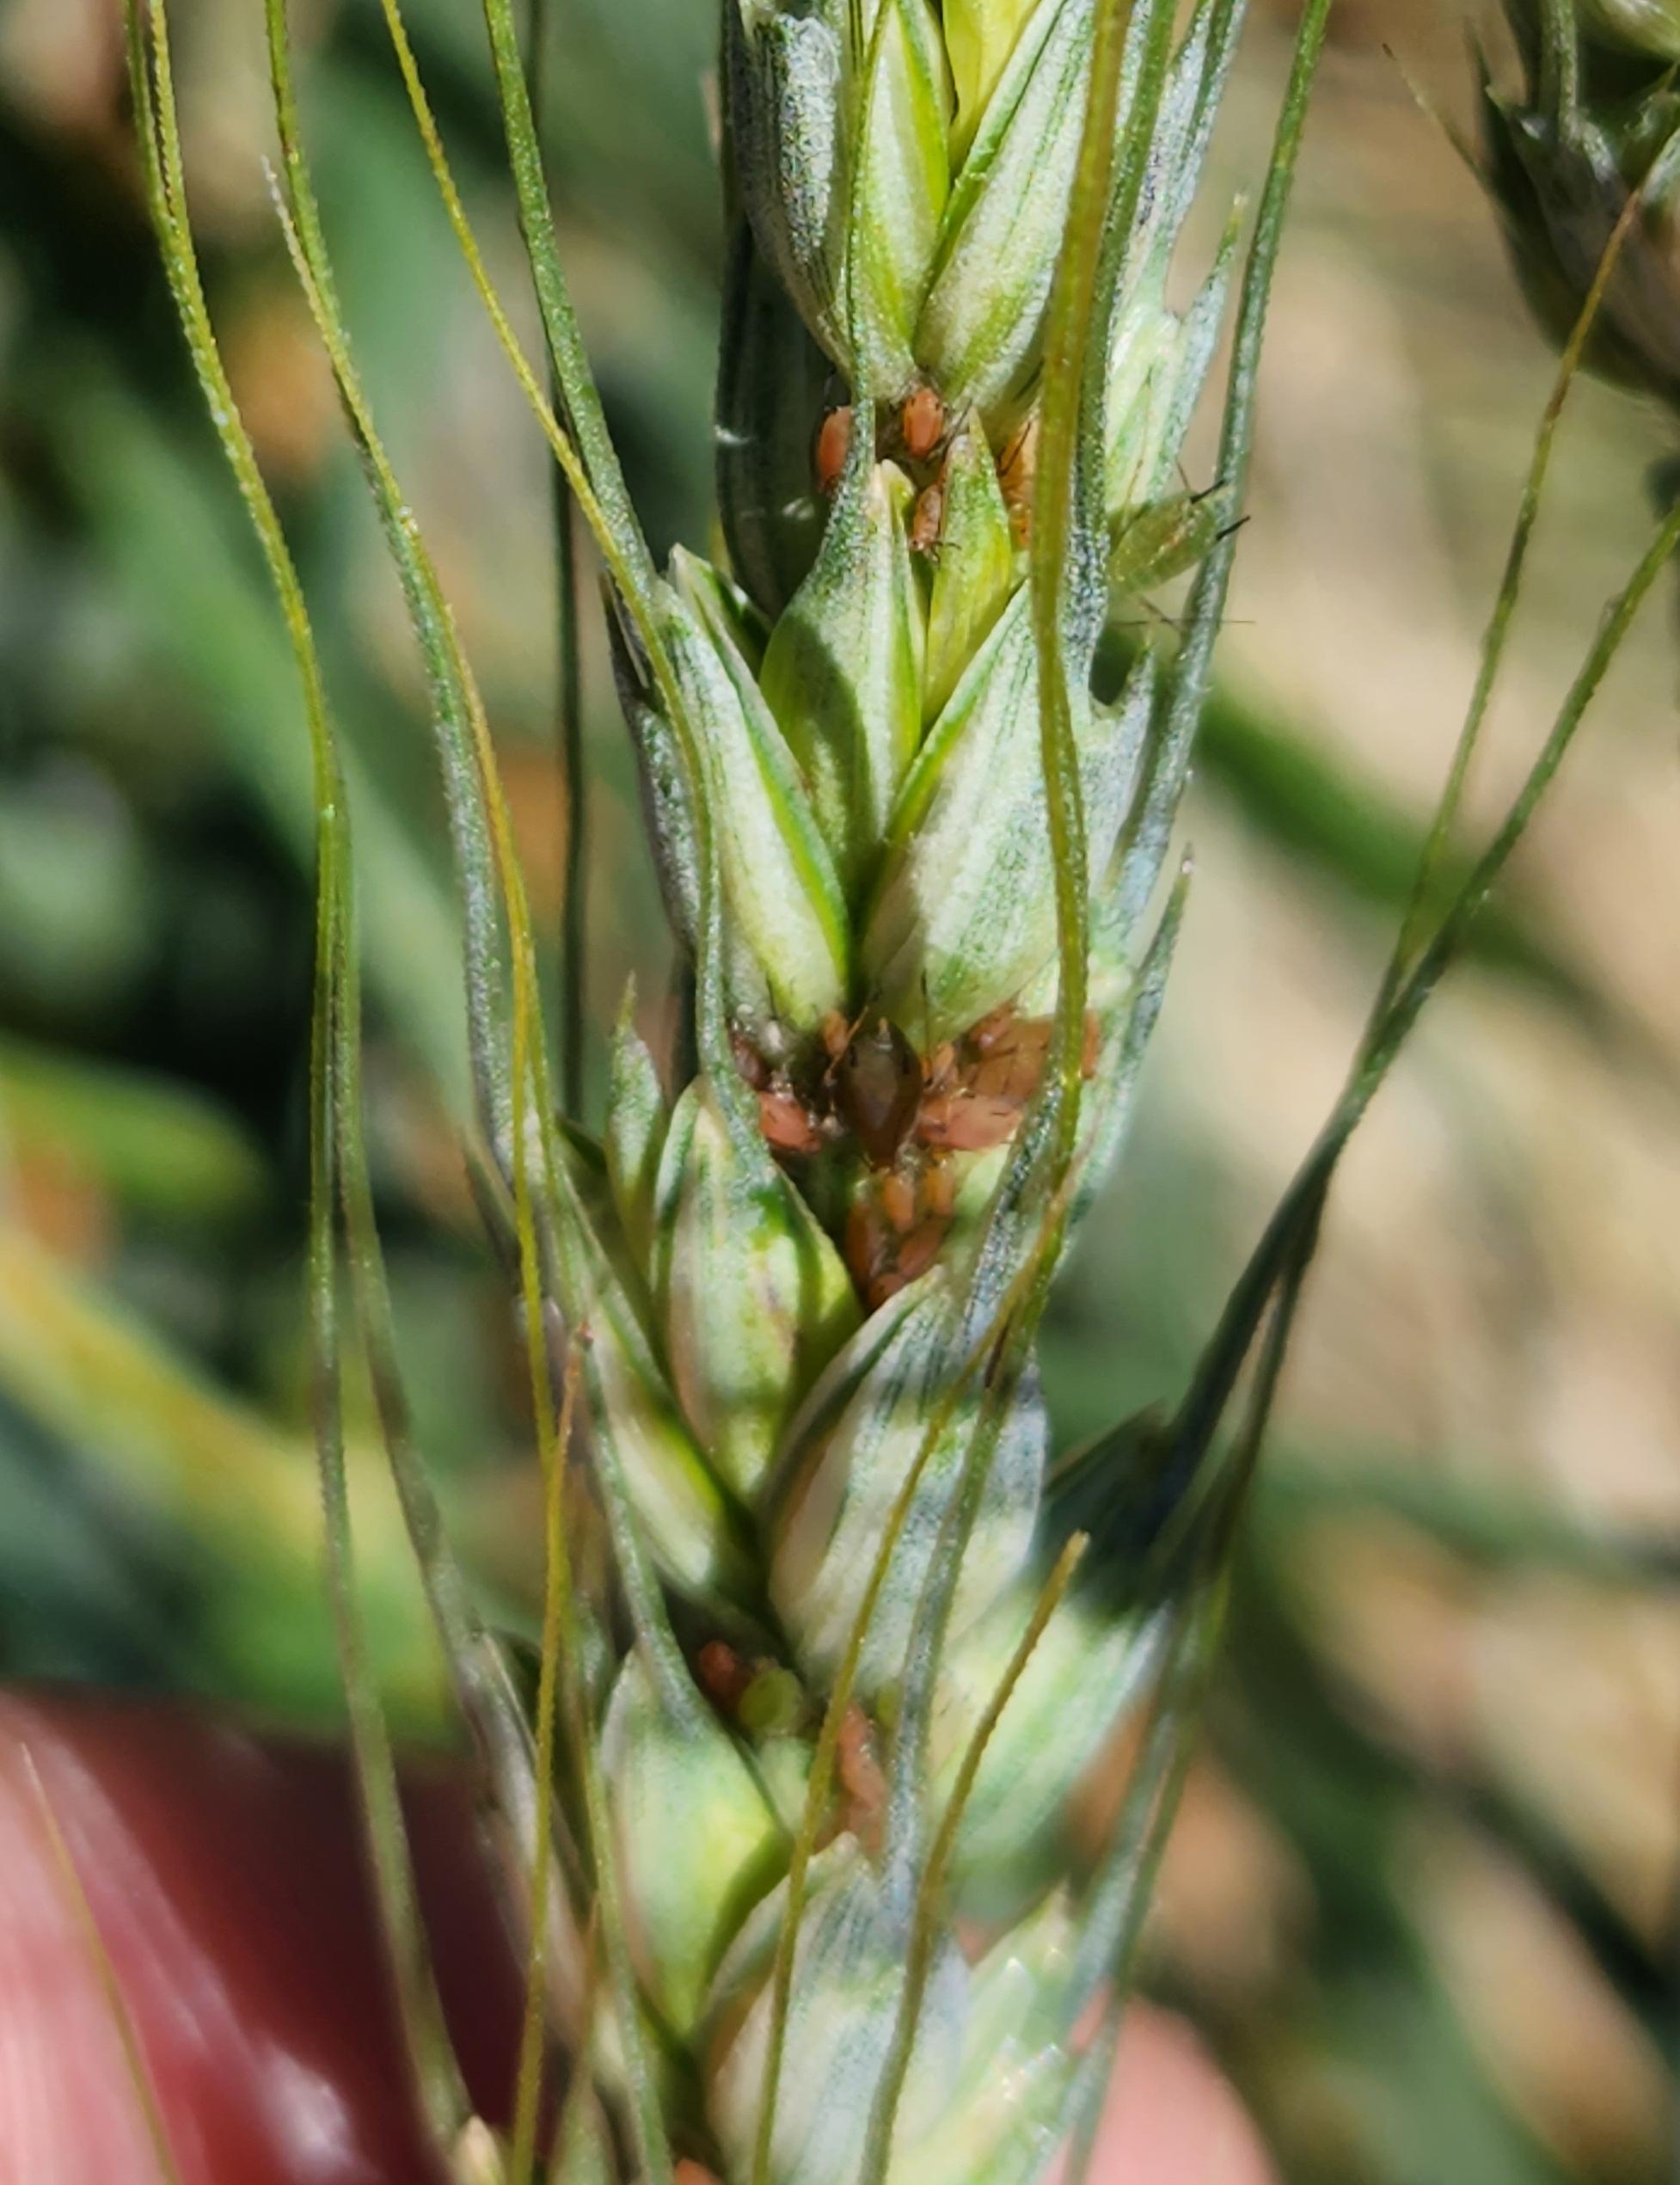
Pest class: english_grain_aphid